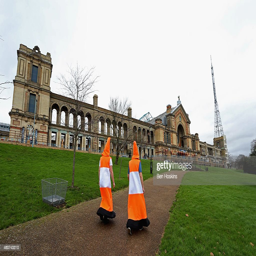
spectators dressed as traffic cones make their way to the venue on day .